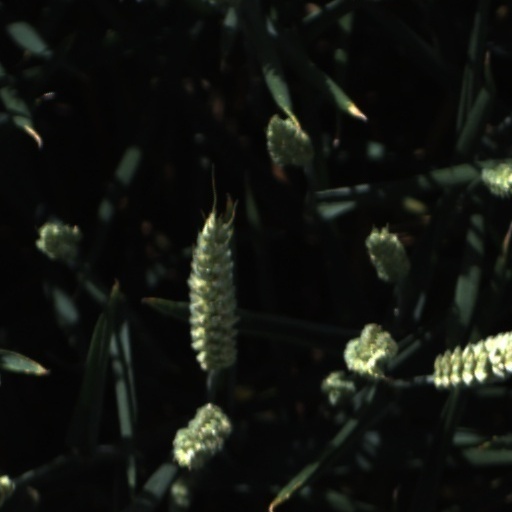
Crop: wheat